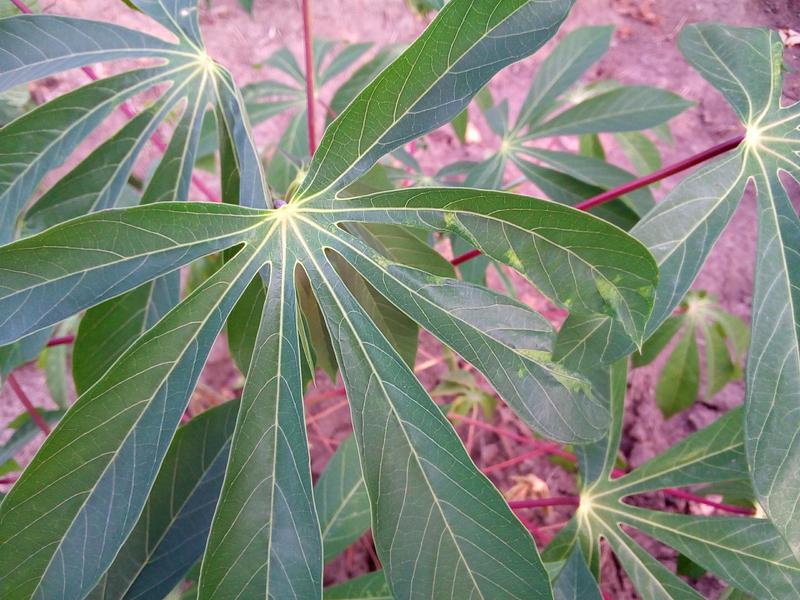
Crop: cassava
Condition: mosaic_disease